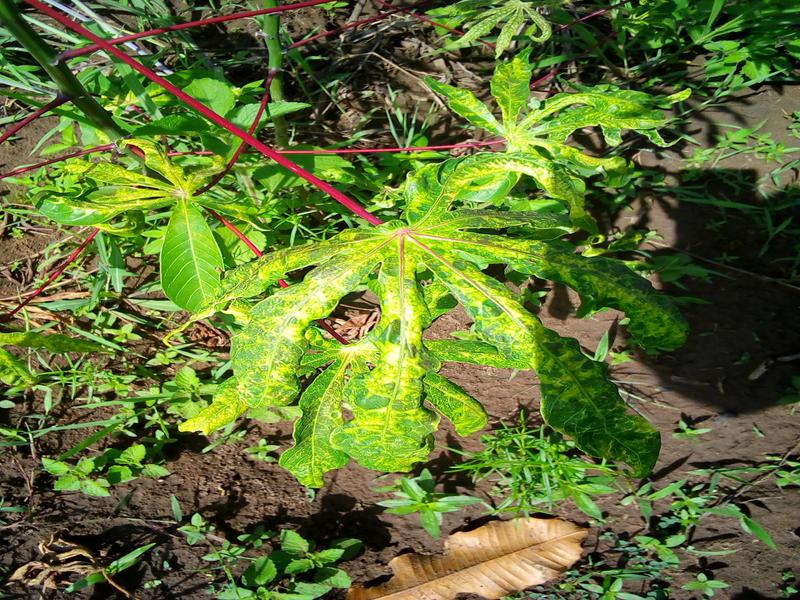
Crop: cassava
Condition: mosaic_disease